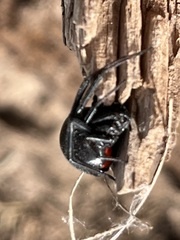
Species: Lactrodectus_hesperus